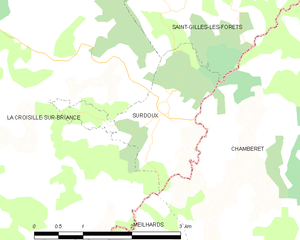
Carte des communes françaises Surdoux